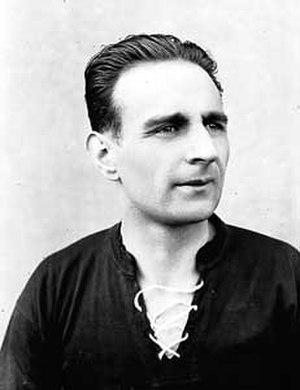
Photographie de Gyula Zsengellér
Gyula Zsengellér est un footballeur puis entraîneur hongrois. Jouant au poste d'intérieur, il est vice-champion du monde en 1938.